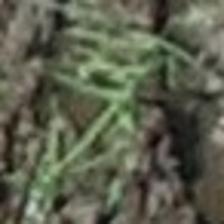
Label: clustered